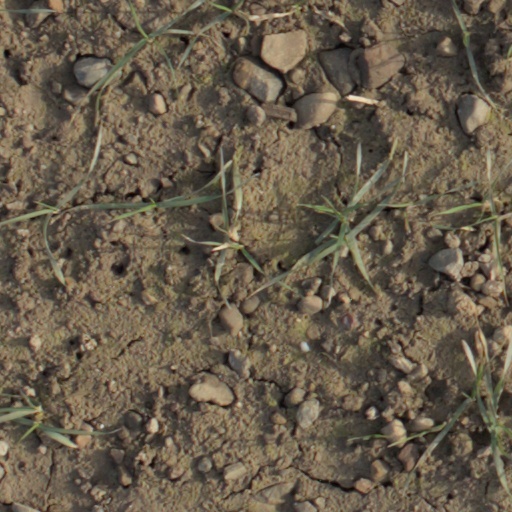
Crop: wheat